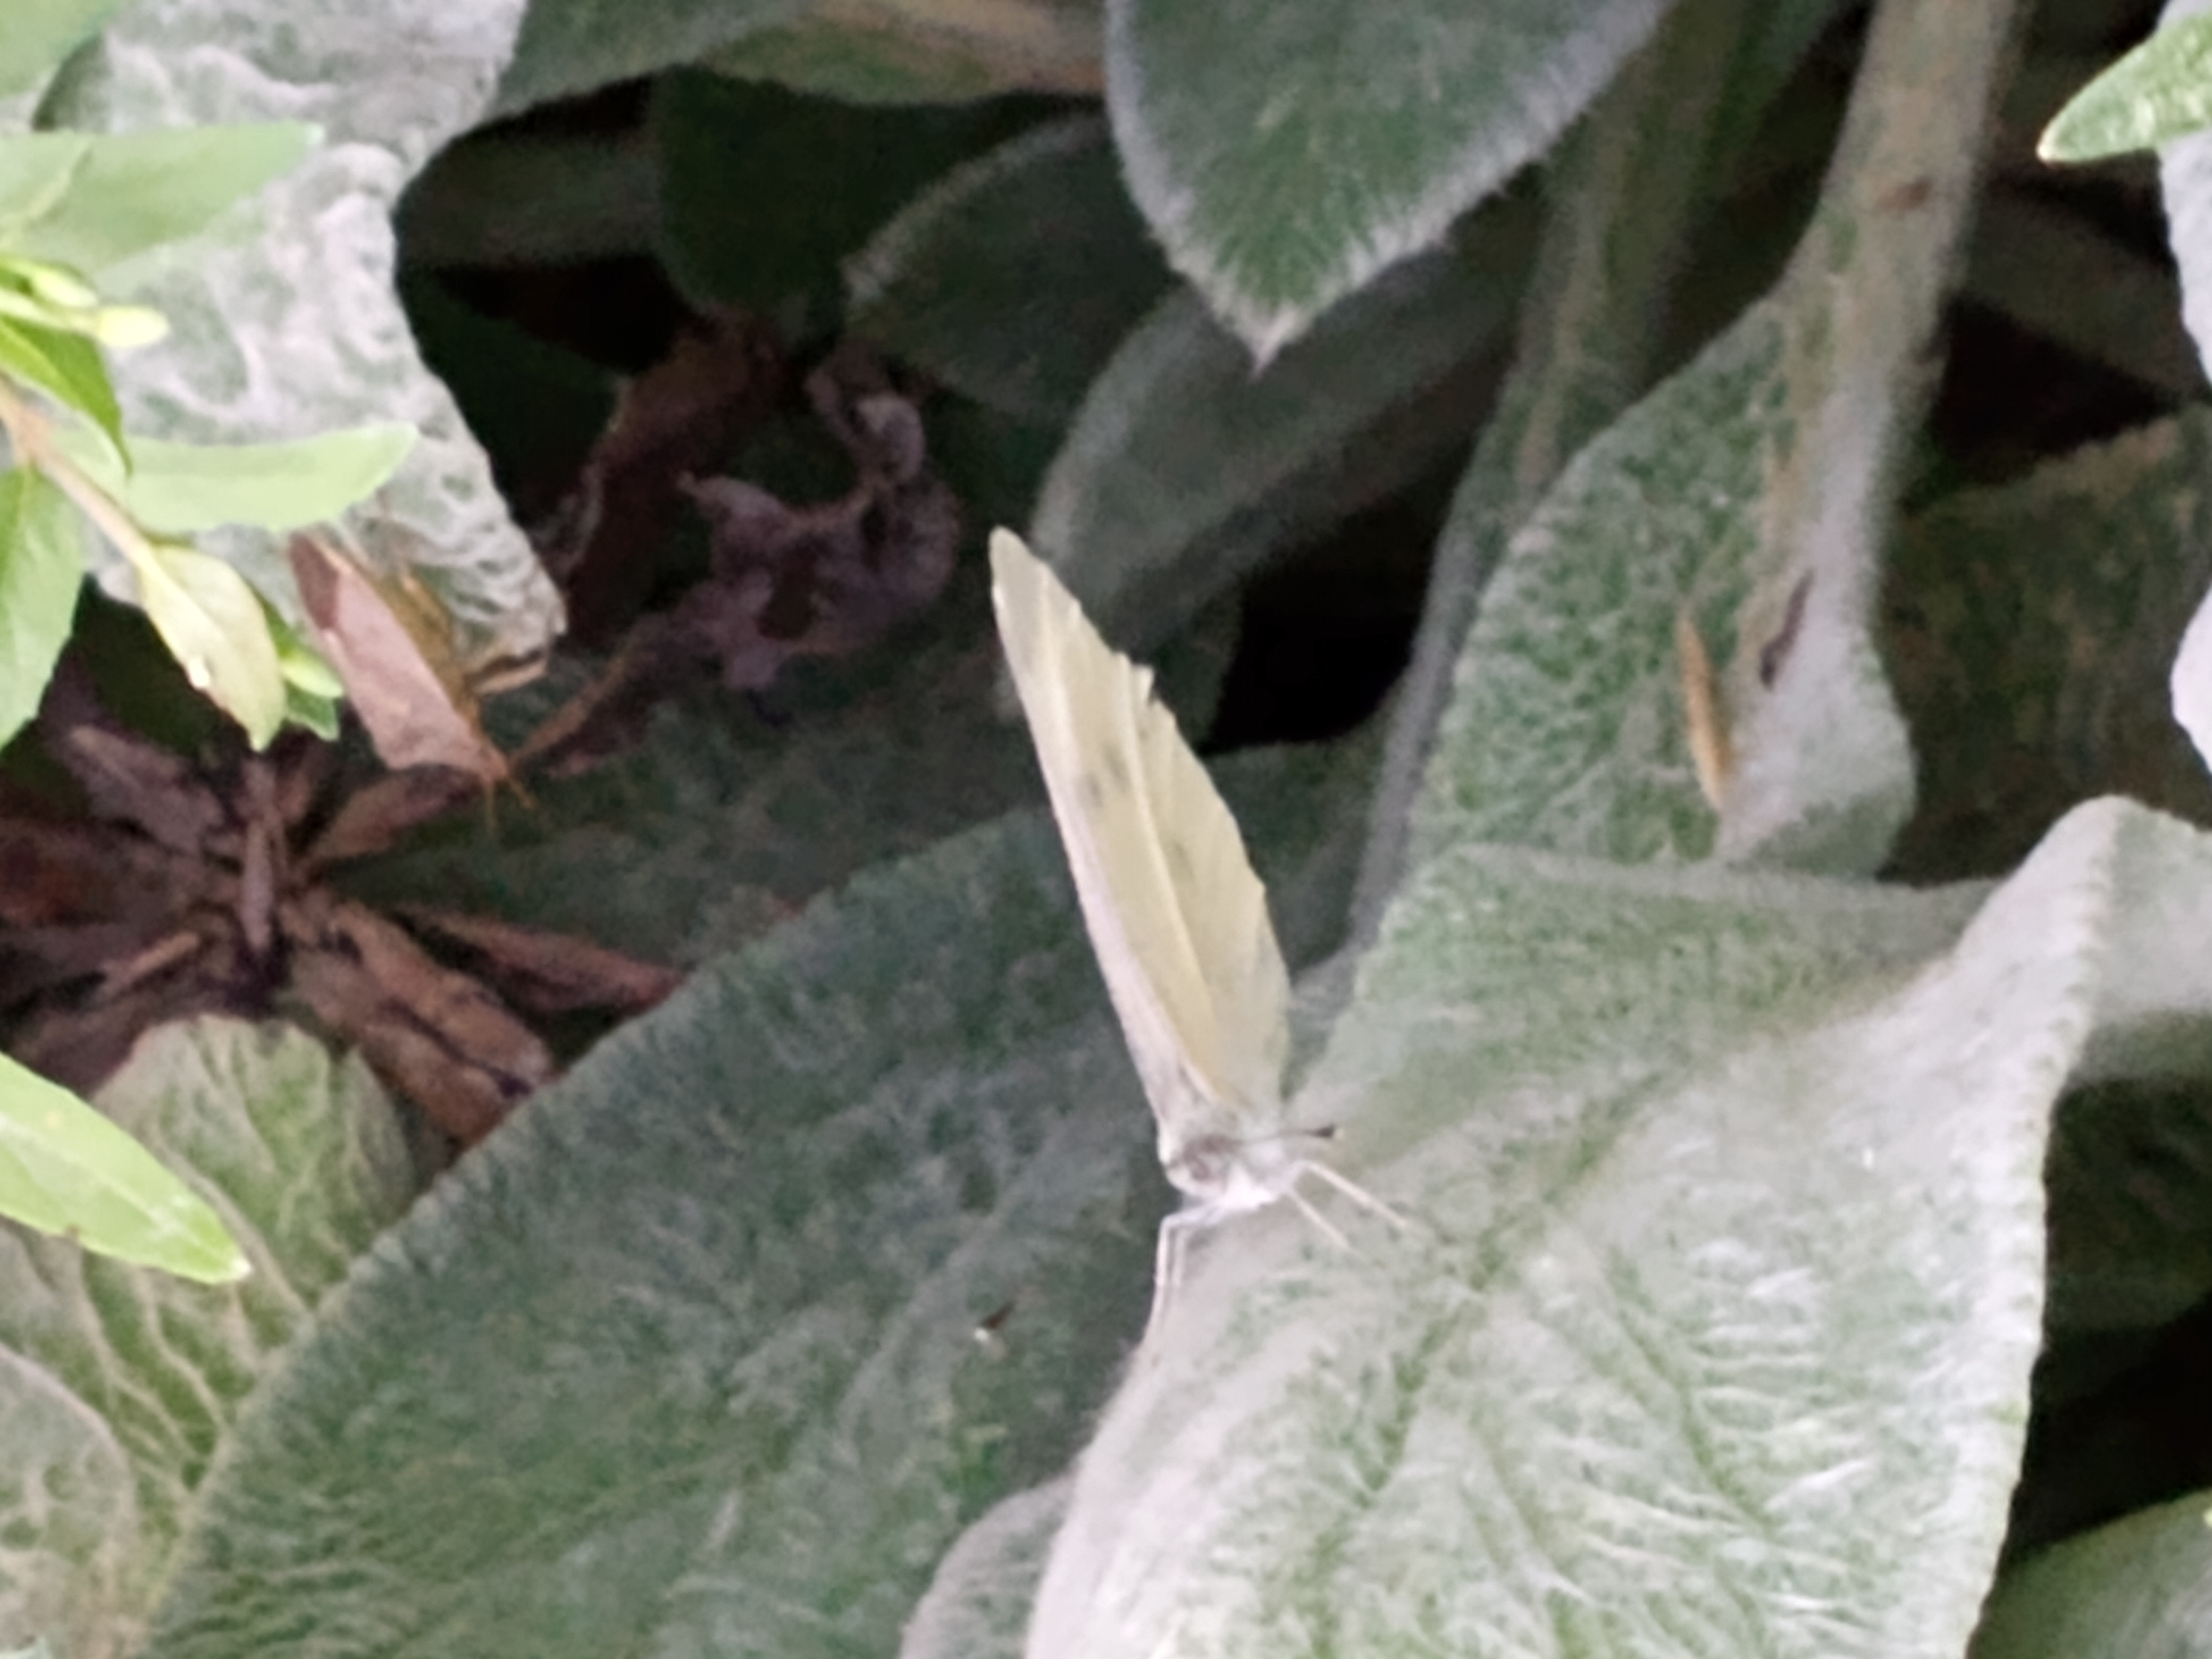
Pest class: non_pest_herbivores